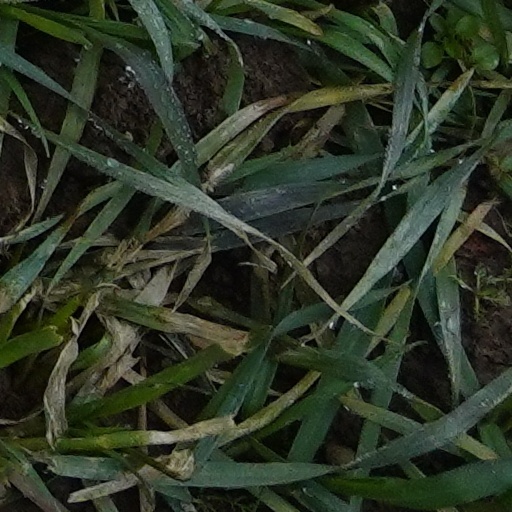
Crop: wheat